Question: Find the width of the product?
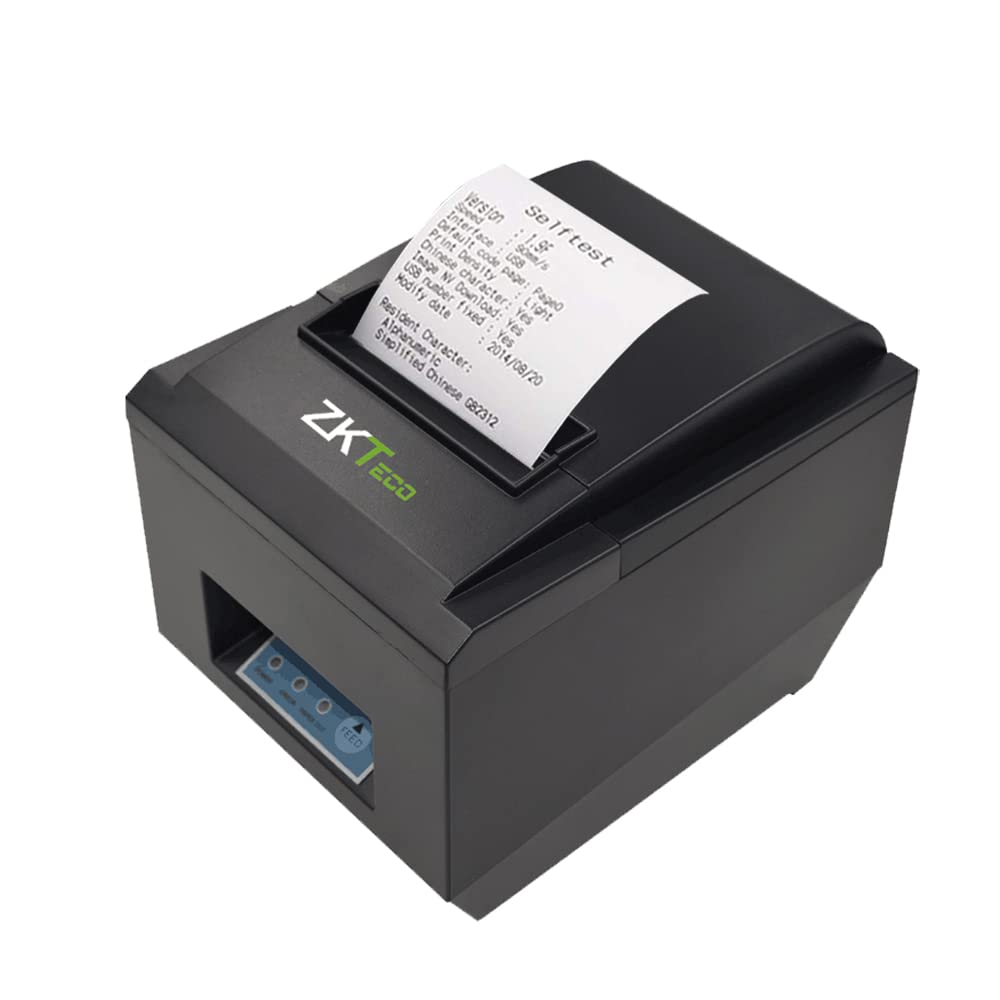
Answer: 90.0 millimetre